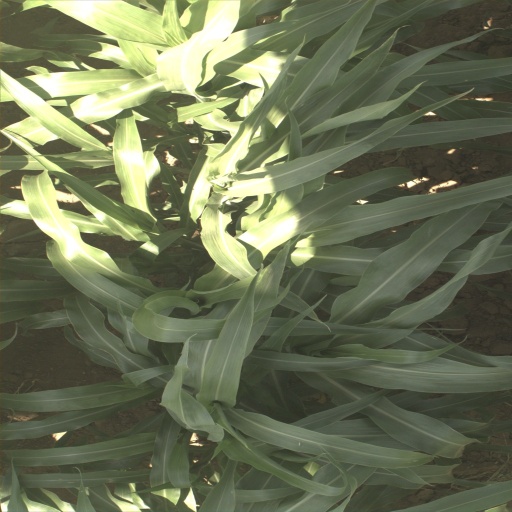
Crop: sorghum